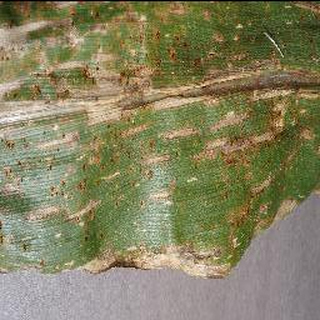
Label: corn_cercospora_leaf_spot